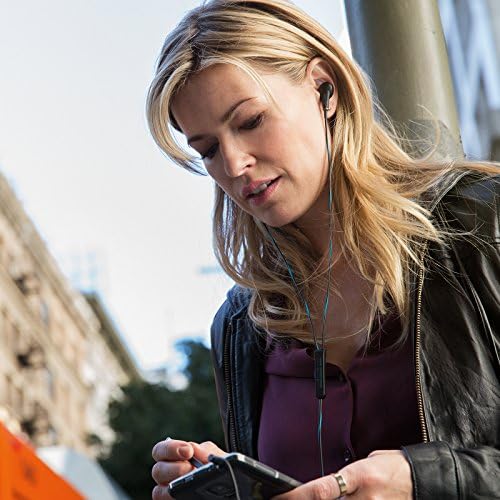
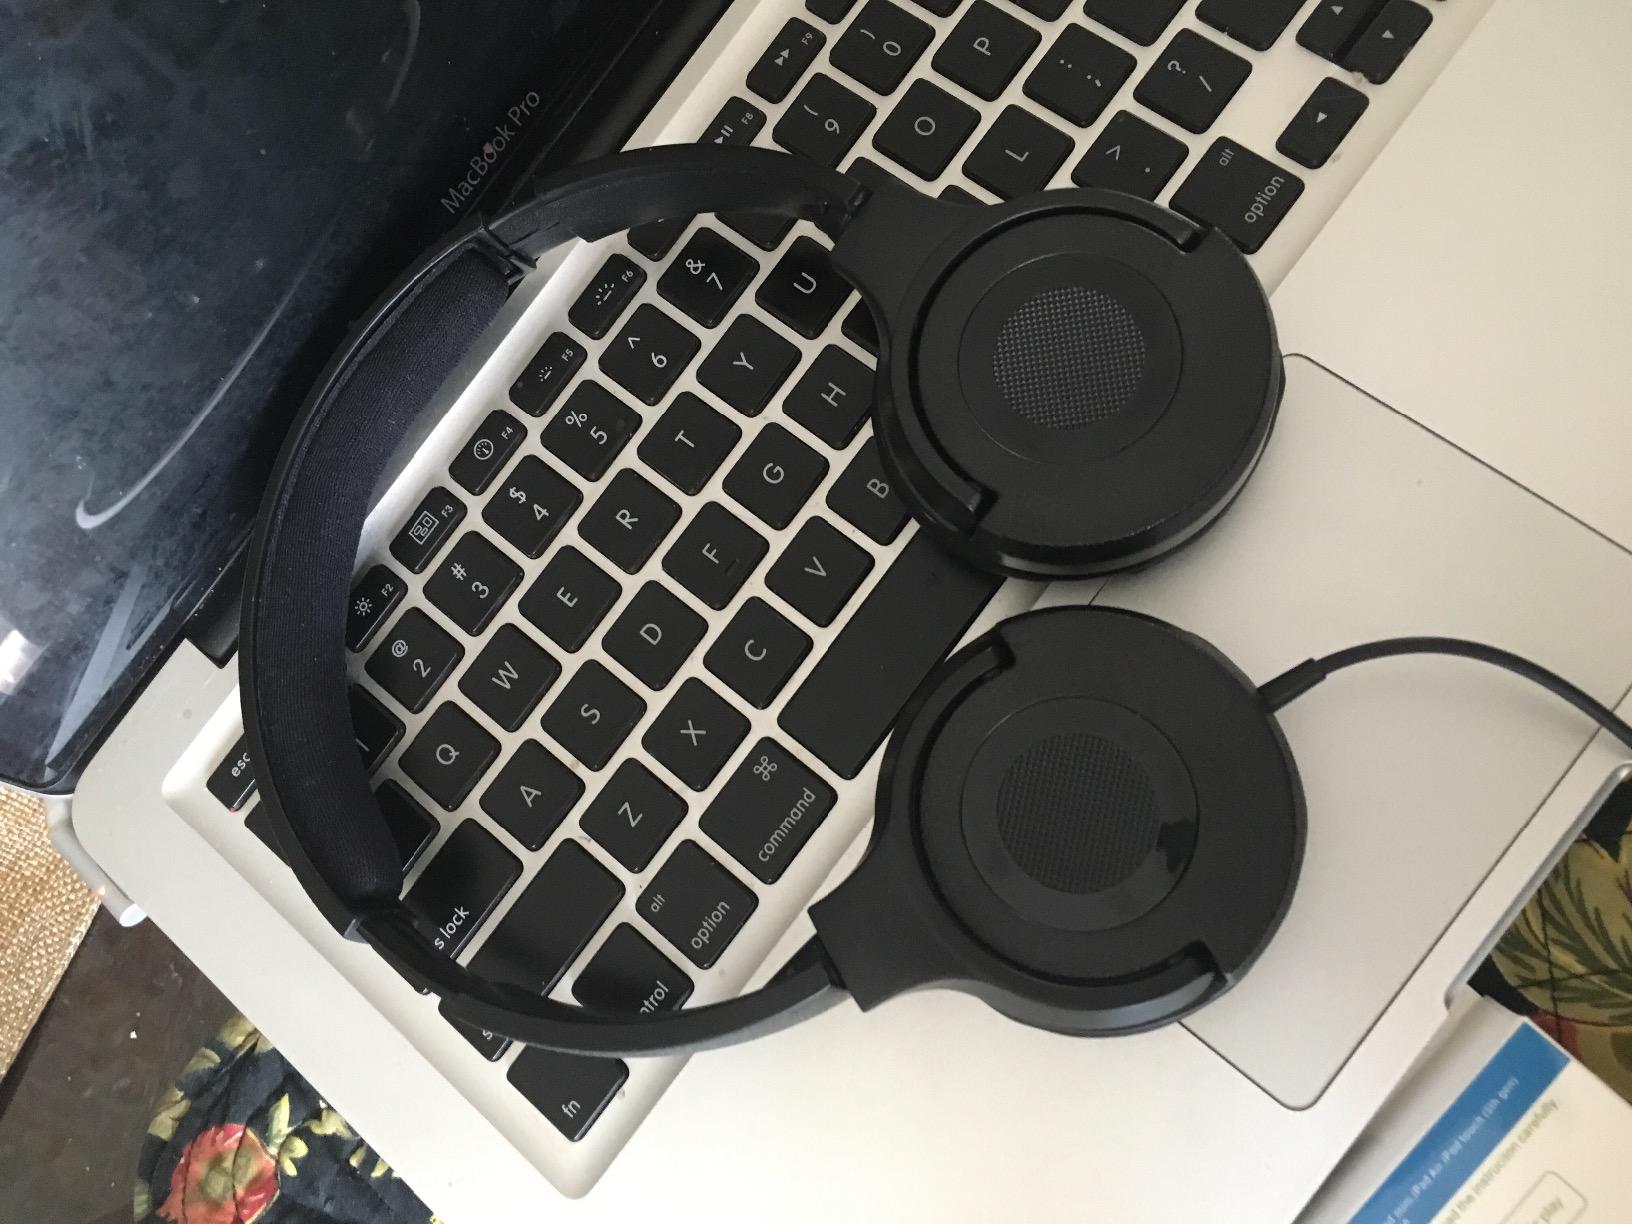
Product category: headphones
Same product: no